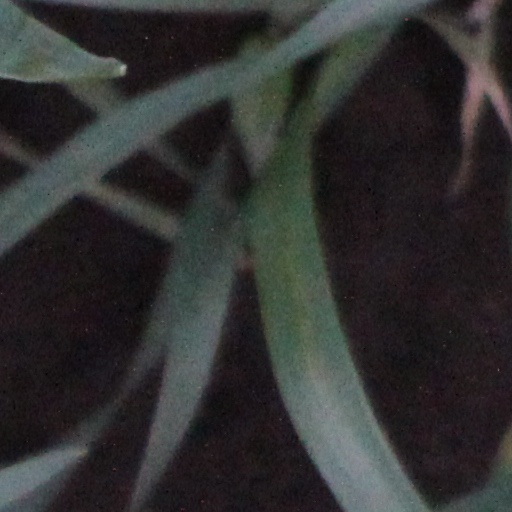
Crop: wheat